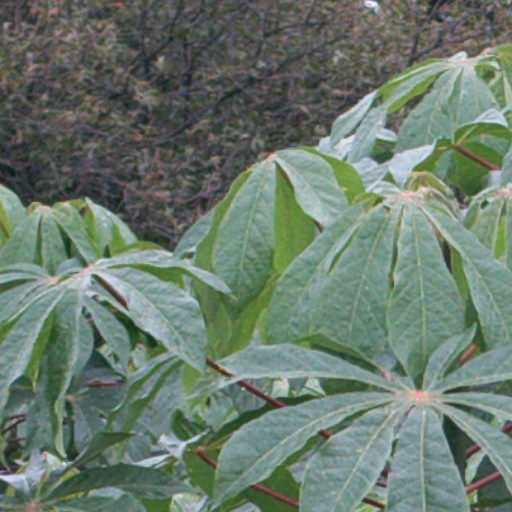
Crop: cassava